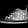
Label: Sneaker